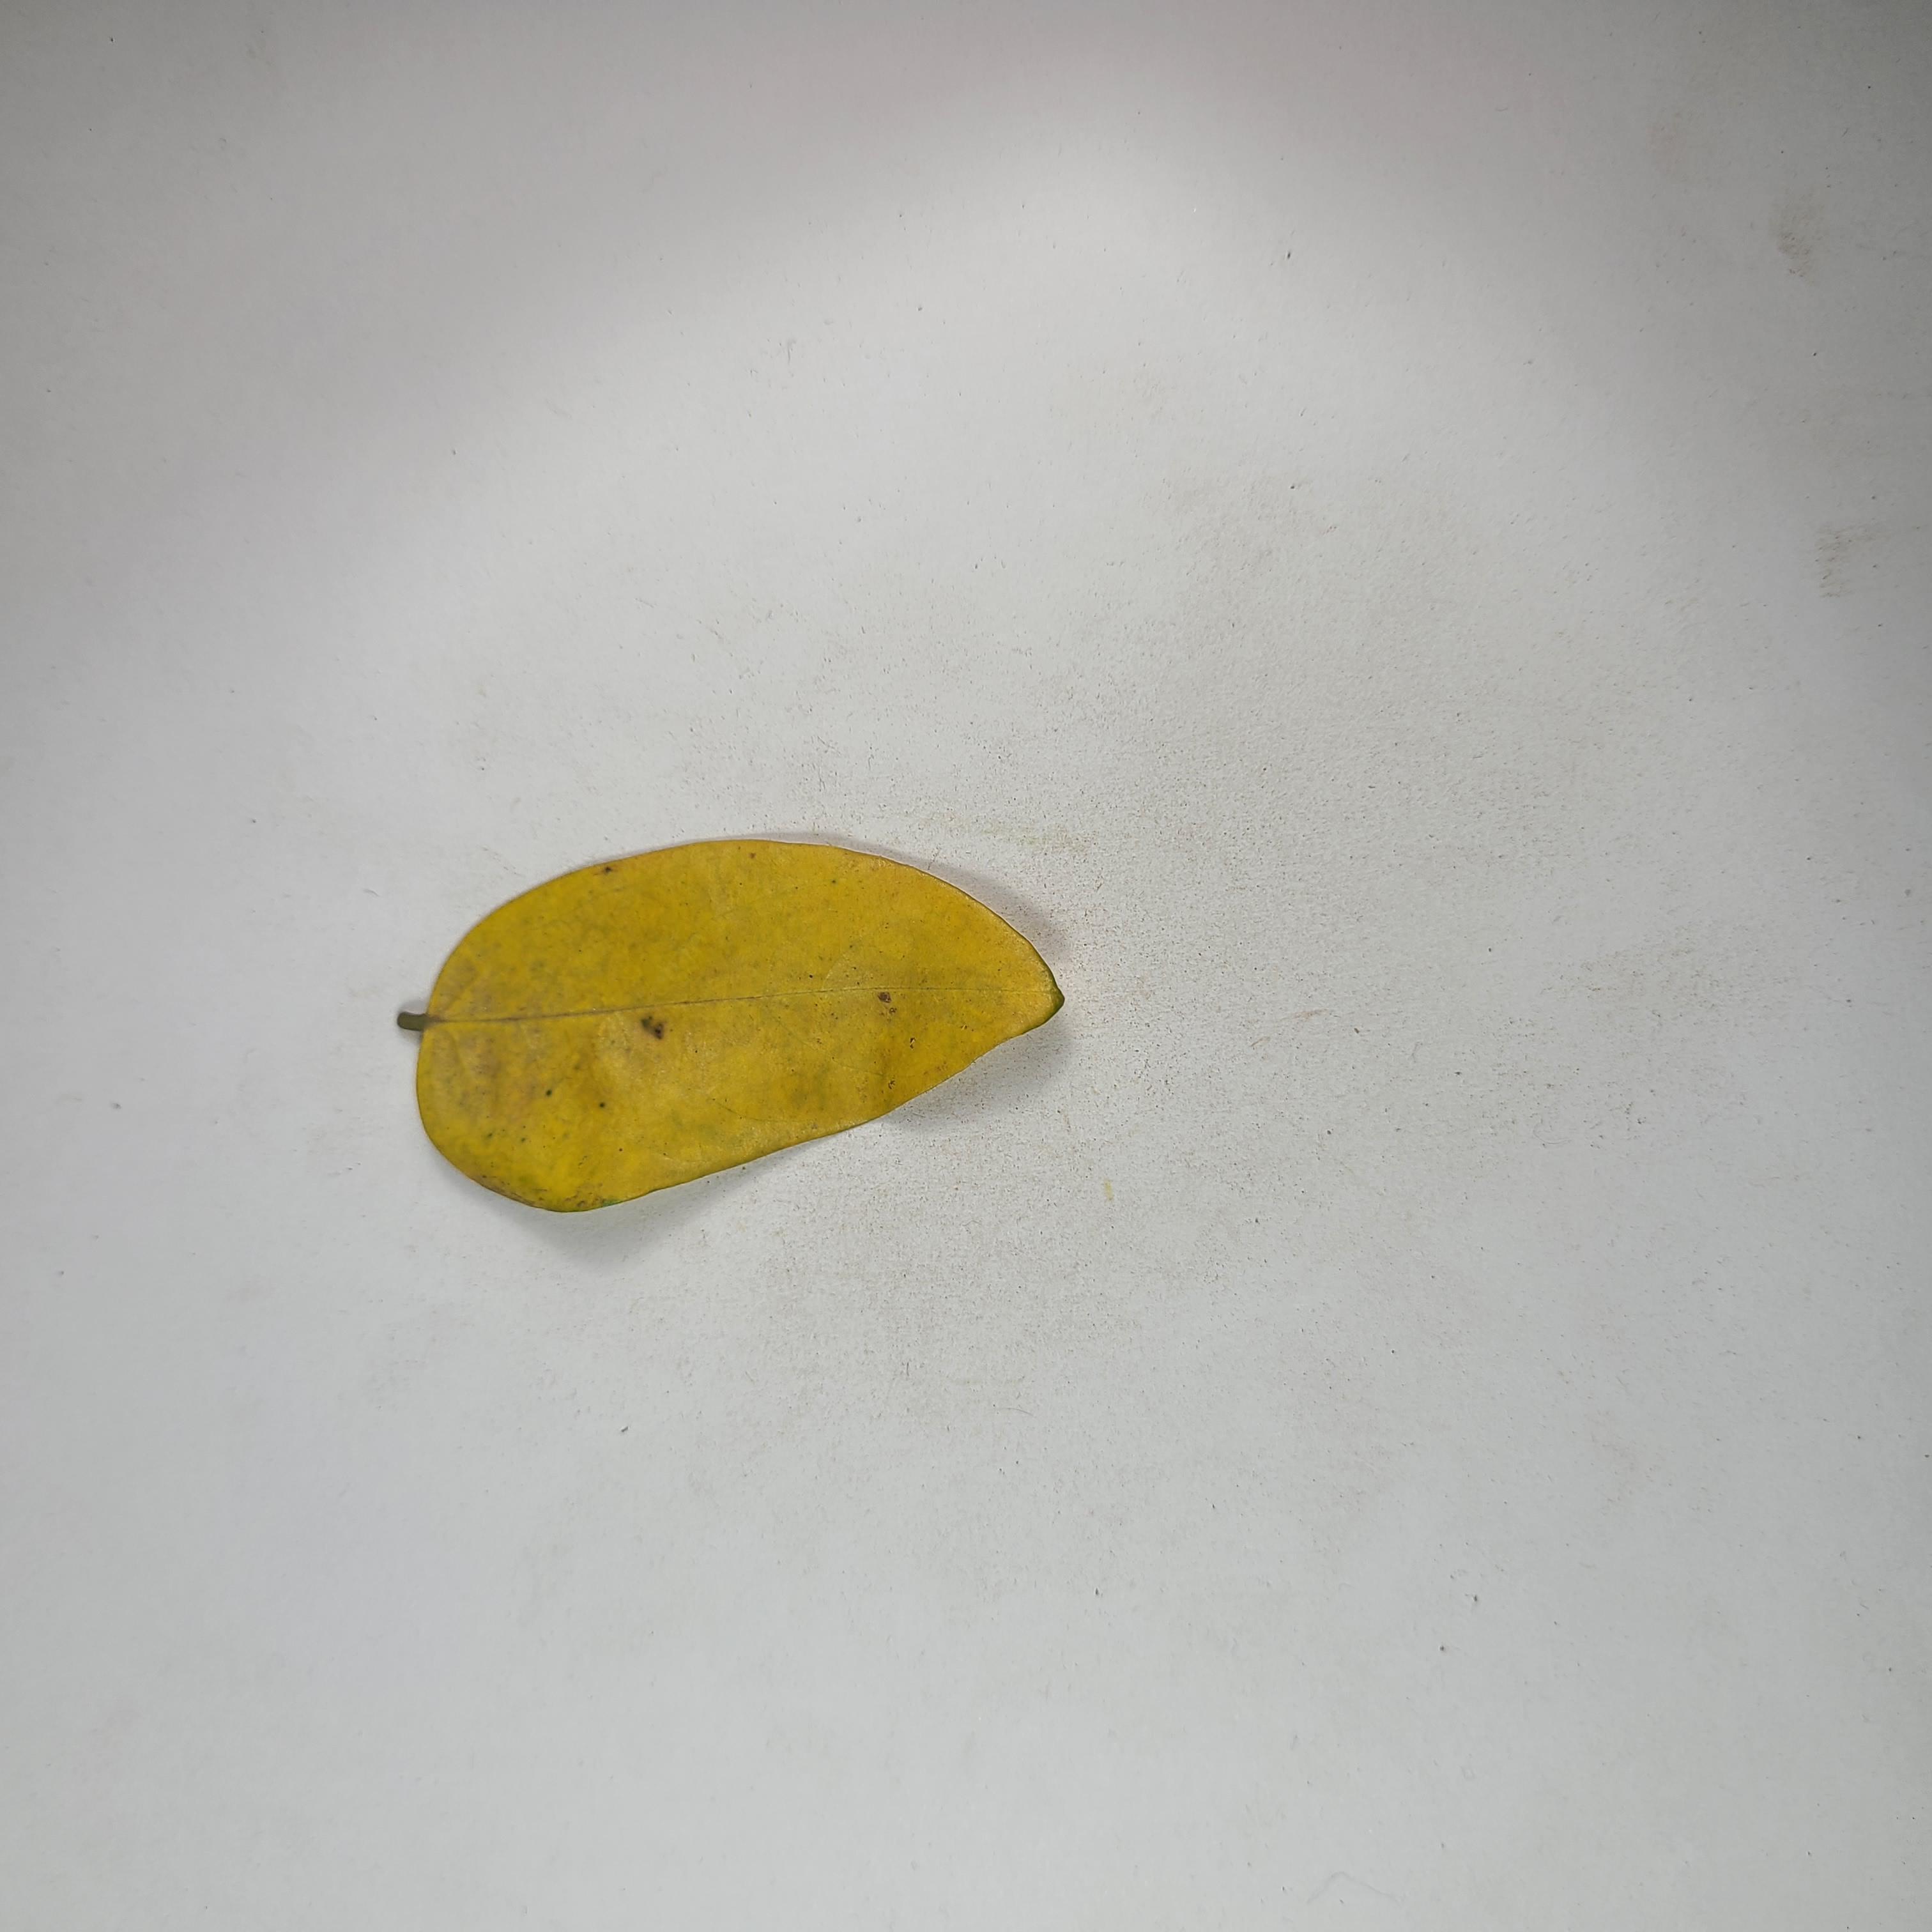
Label: Yellow Leaves